Nottingham High School

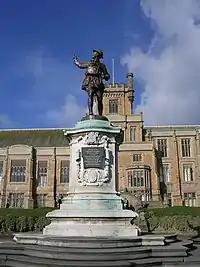
Photograph of a Gothic Revival building. The walls are light brown and the pitched roof, which has algae growing on it, is grey slate. There is a wide chimney on each side of the building. There are five large multi-segment windows on each story on the left section, and five large multi-segment windows on each story on the right section. The left and right sections have two and three stories respectively and are separated by a protruding central section, which has a total of five stories. The central section has a two-storey bay window on each side of an arched, wooden door, which is elevated. The door is above an outdoor double staircase, which has a simpler wooden door in the front. Above each bay window is a smaller window. Above the smaller windows is a narrower section with three large multi-segment windows, above which is a yet narrower section, forming a square tower and the highest storey of the building. The tower is crenellated and has one large multi-segment window, a flagpole without a flag in the centre, and a crenellated stone structure projecting from the right corner that resembles a crow's nest in that it could be used as a lookout point. In front of the building is a lawn that separates an embankment from a planted area. Steps lead down from the central part of the building to a war memorial, which is in the form of a bronze statue of a First World War uniformed British soldier looking backwards and pointing up towards the left, standing atop a white stone plinth that has a relief of the heraldic achievement of the city of Nottingham, an inscription on a plaque, and a relief of the lozenge of Dame Agnes Mellers. The war memorial is elevated with stone steps on all four sides, which separate an outer circle of shrubbery. Below the war memorial is a paved stone floor.

An example of Gothic Revival architecture, the first school building on the present site, built between 1866 and 1867, was designed by Thomas Simpson. It consists of a tower and three wings: West Wing, Middle Corridor, and East Wing. West Wing houses classrooms for mathematics, English and geography. Housed in Middle Corridor are the learning support department, two ICT centres, two language laboratories, religious studies classrooms, two multi-purpose lecture theatres, the school library, and staff offices. East Wing contains the old gymnasium, the Player assembly hall and classrooms for modern languages, history, and classics. The school front and other features are Grade II listed.